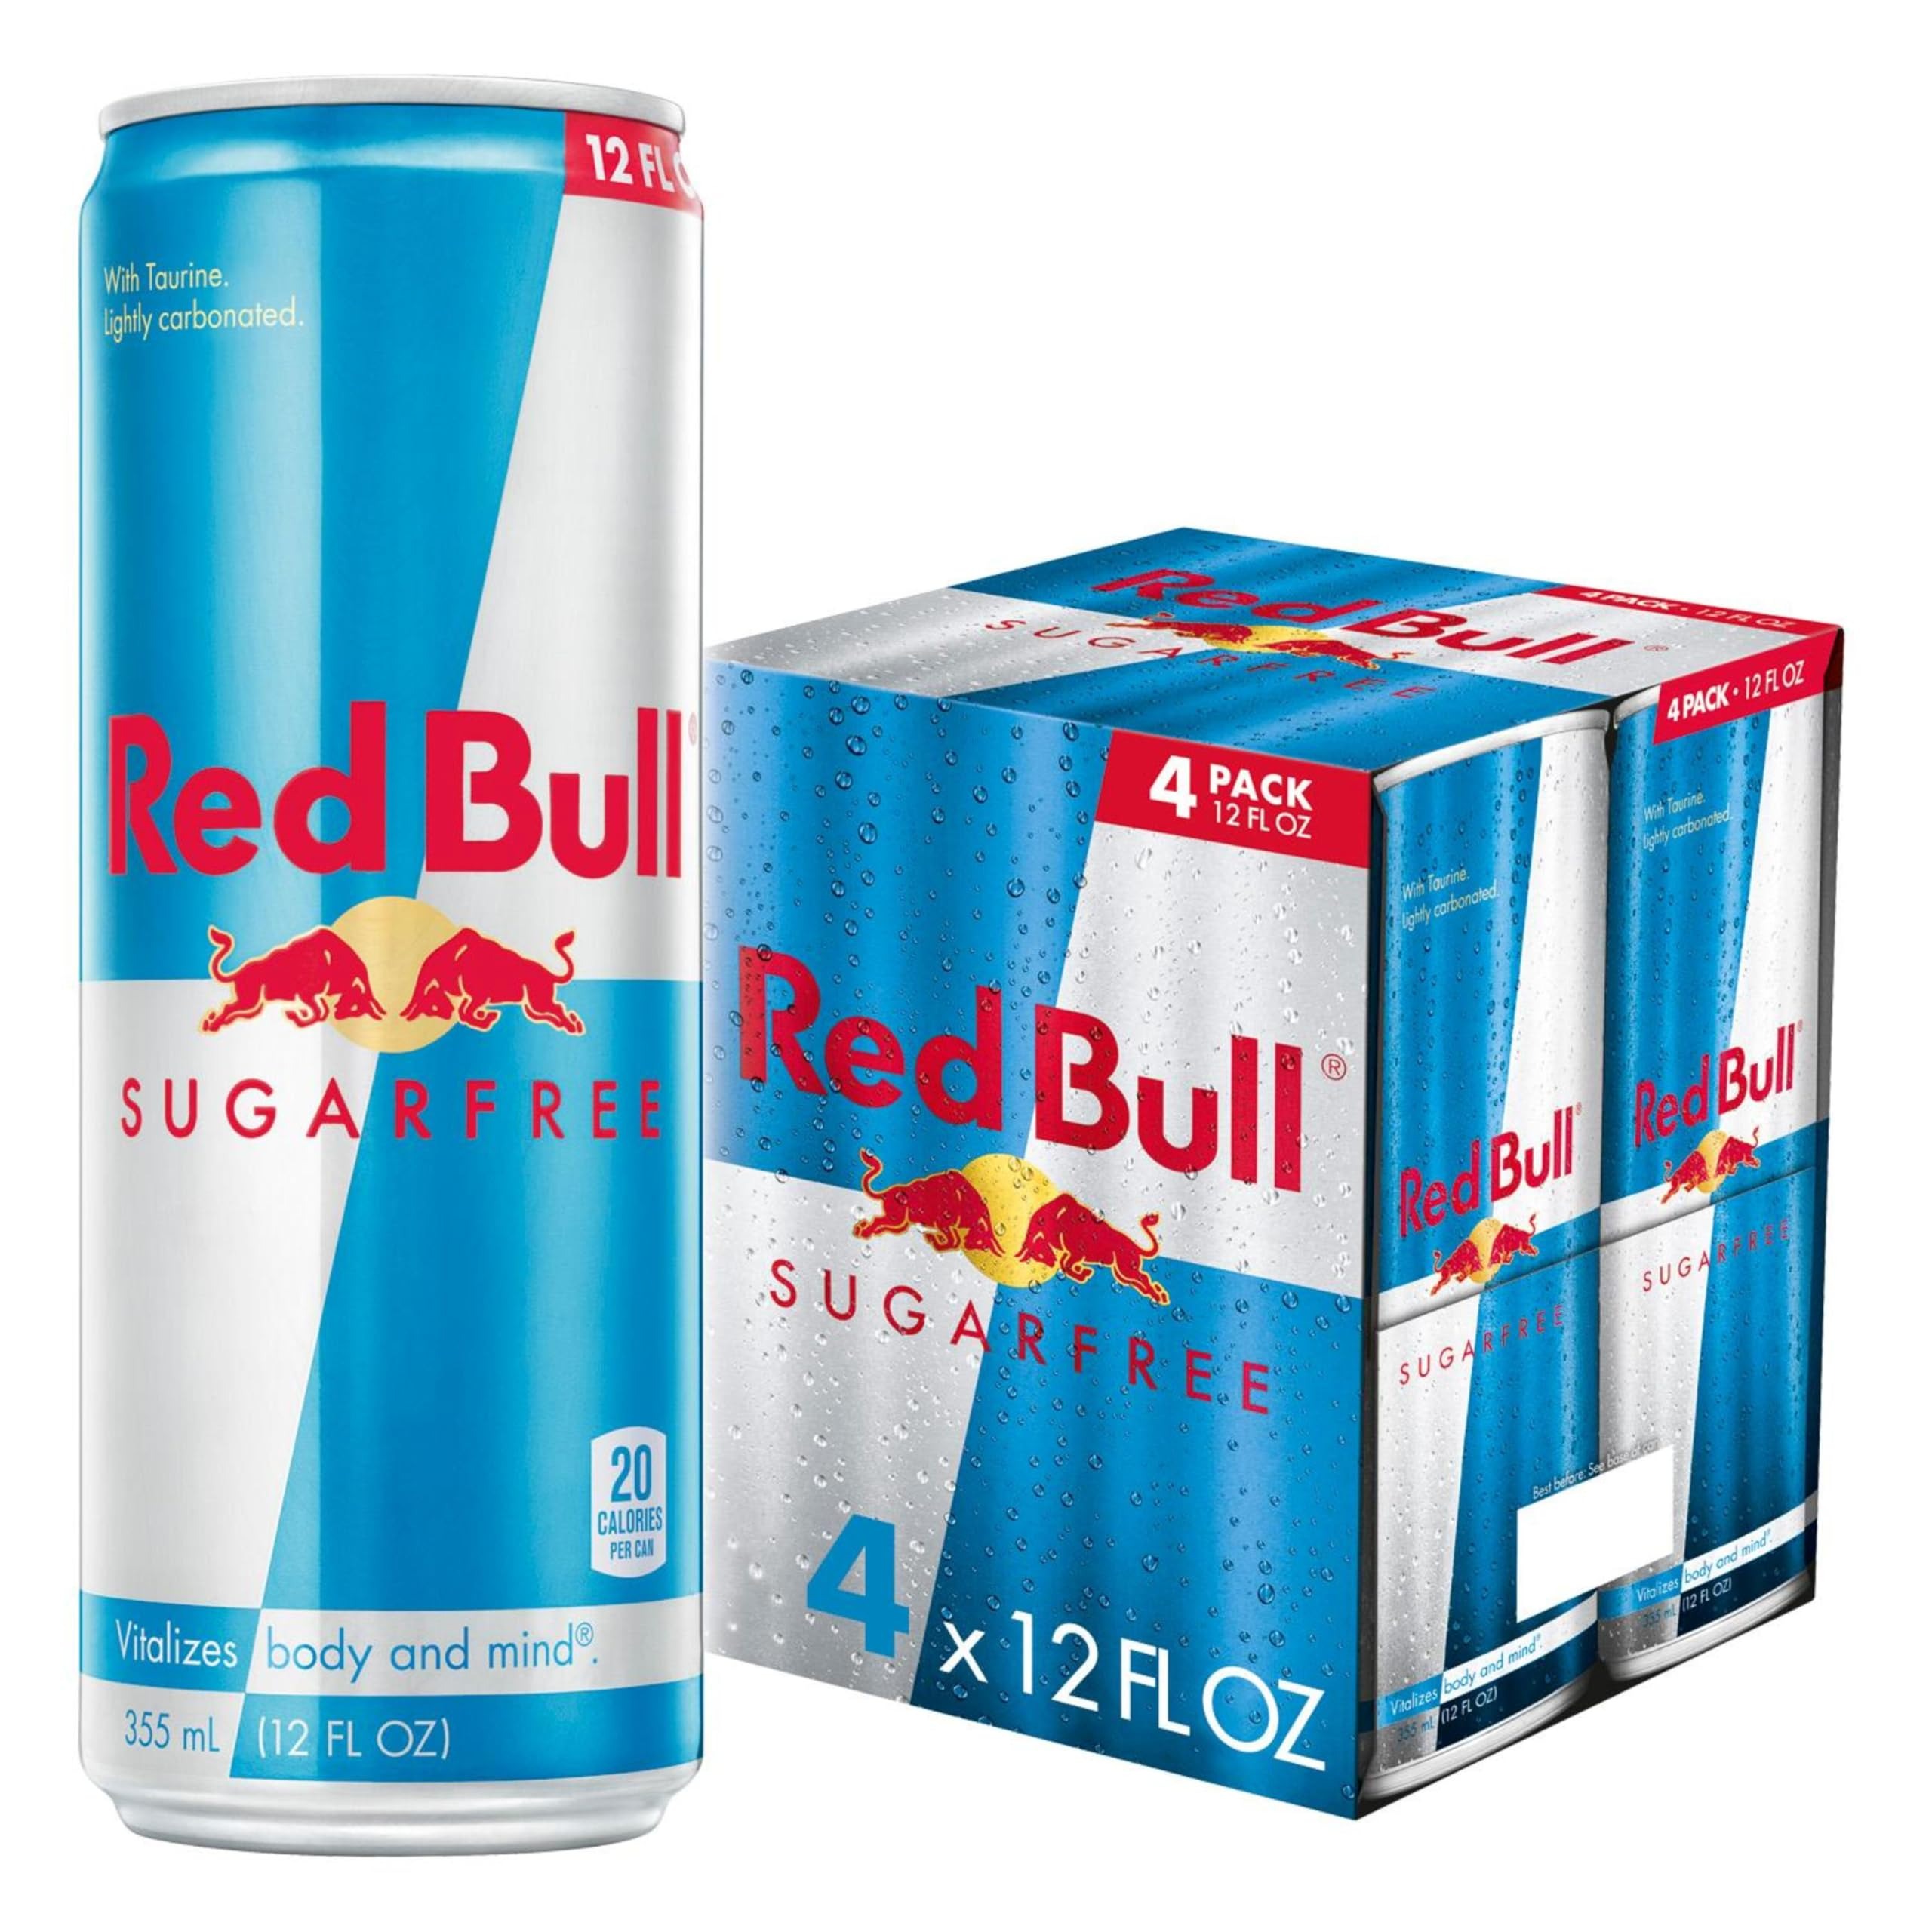
Item Name: Red Bull Sugar Free Energy Drink with 114mg Caffeine plus Taurine & B Vitamins, 12 Fl Oz, Pack of 4 Cans
Bullet Point 1: The sugar free version of the original energy drink that gives you wiiings, Red Bull Sugar Free features taurine, an amino acid, plus four essential B-group vitamins B3, B6, B12 and B5, which contribute to normal energy-yielding metabolism
Bullet Point 2: Each 12 fl oz can contains just 20 calories, 114mg of caffeine which helps to increase alertness, and no sugar
Bullet Point 3: This lightly sparkling energy drink gives you wiiings for gaming, work, school, sports, pre-workout, music festivals, and on-the-go; Made to be vegetarian and free from wheat, dairy, gluten, and lactose
Bullet Point 4: Try Red Bull Editions featuring the flavors of Strawberry Apricot, Peach-Nectarine, Juneberry, Dragon Fruit, and more; Sugar free options include Red Bull Sugar Free, Red Bull Zero, and now, the Amber Edition Sugar Free and the Red Edition Sugar Free
Bullet Point 5: Best enjoyed ice cold, Red Bull makes an excellent base for non-alcoholic mocktails; Add in your favorite fruit juice or fruit garnishes for endless combinations
Value: 48.0
Unit: Fl Oz

Price: 10.48